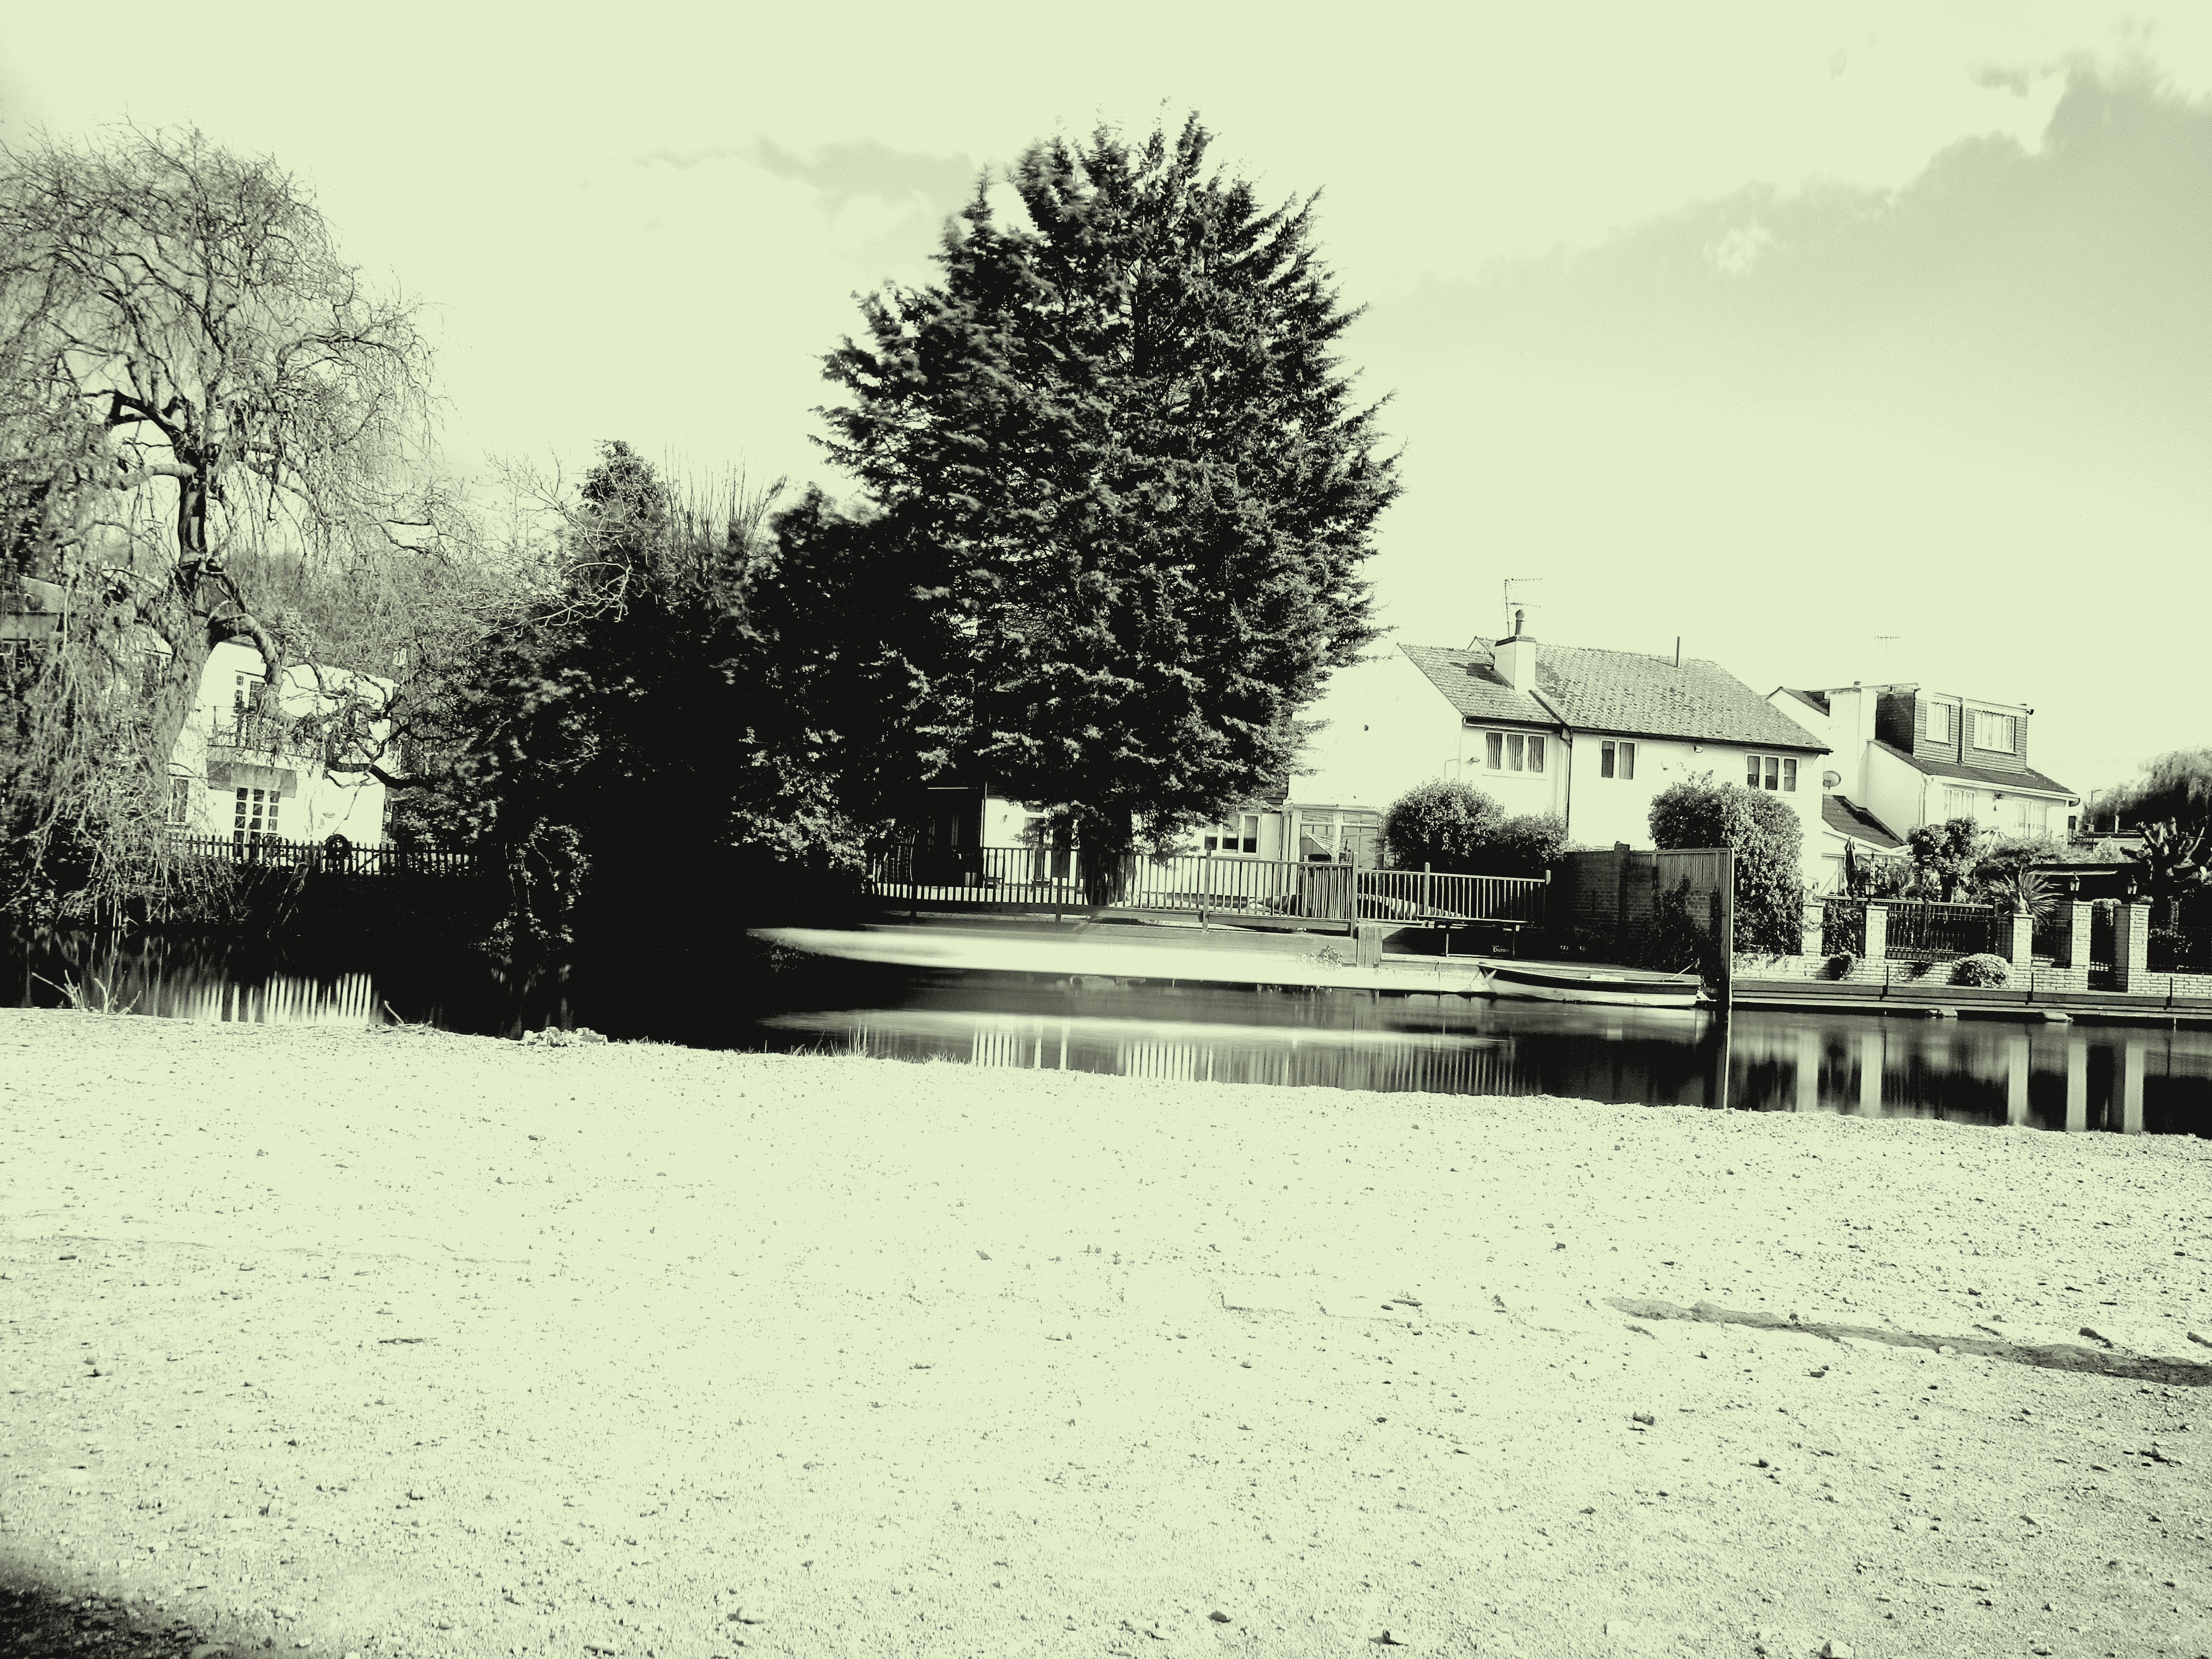
natural, white, tree, sky, snow, winter, black and white, monochrome, water, house, monochrome photography, cloud, rural area, atmosphere, photography, home, Tints and shades, landscape, road, plant, sunlight, street, river, freezing, building, village, tourism